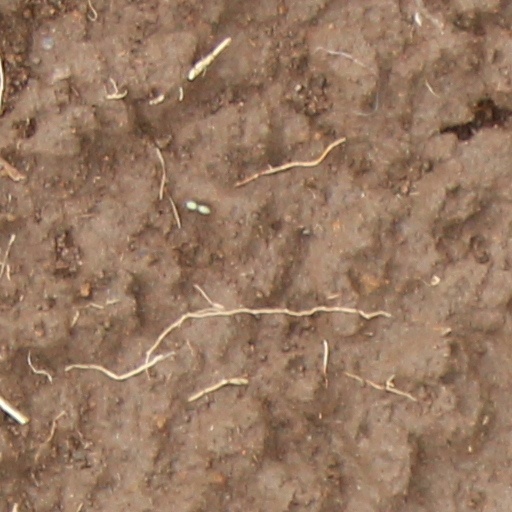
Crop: wheat